Fred Davis (broadcaster)

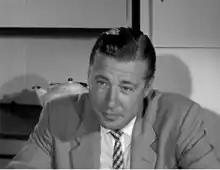
Davis in 1956

Fred Davis (10 August 1921 – 5 July 1996) was a Canadian broadcaster, best known as host of the CBC Television programme "Front Page Challenge" for nearly all of its 38-year run.